Rococo painting

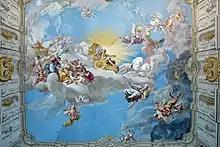
Paul Troger: Apotheosis of Charles VI, 1739

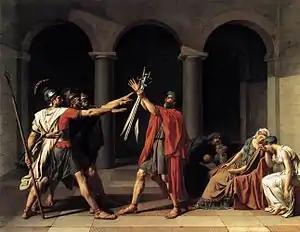
Jacques-Louis David: The Oath of the Horatii, 1784. Capital work of ethical, heroic and austere Neoclassicism

The English social system differed in several points from the continental model. The aristocracy formed by the nobles and the rich merchants also dominated power there, but strove to implement a fully capitalist system that solicited – and obtained – the concurrence of the bourgeoisie, who knew that their objectives were common and identified with those of the state, for their own benefit and that of the nation. There was no mythical aura surrounding noble birth, social stratification was more elastic, often linking commoners to the nobility through marriage, and its lower strata showed a fairly homogeneous group that in practice was little different from the middle class. Another distinctive feature was that in England it was the nobles who paid most of the taxes, but in France they were exempt from all taxes. In addition, a considerable reading public was forming in England among the commoners, who were better informed about general facts, politics, and even art than in other regions, through the increasing dissemination of books and the circulation of various popular periodicals. These factors gave English society a freedom of expression unknown in other European countries, and made the country the world leader in the next century.